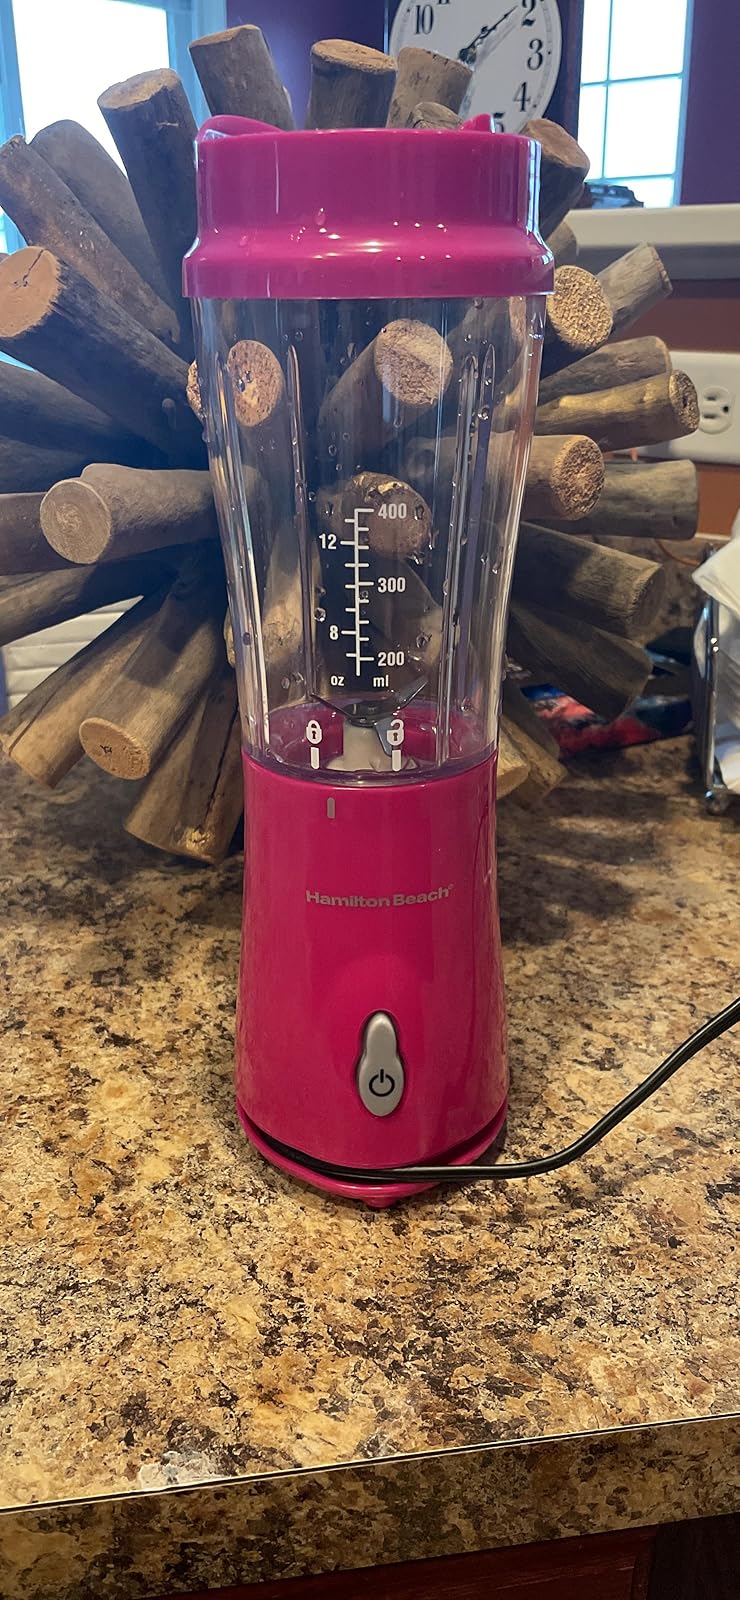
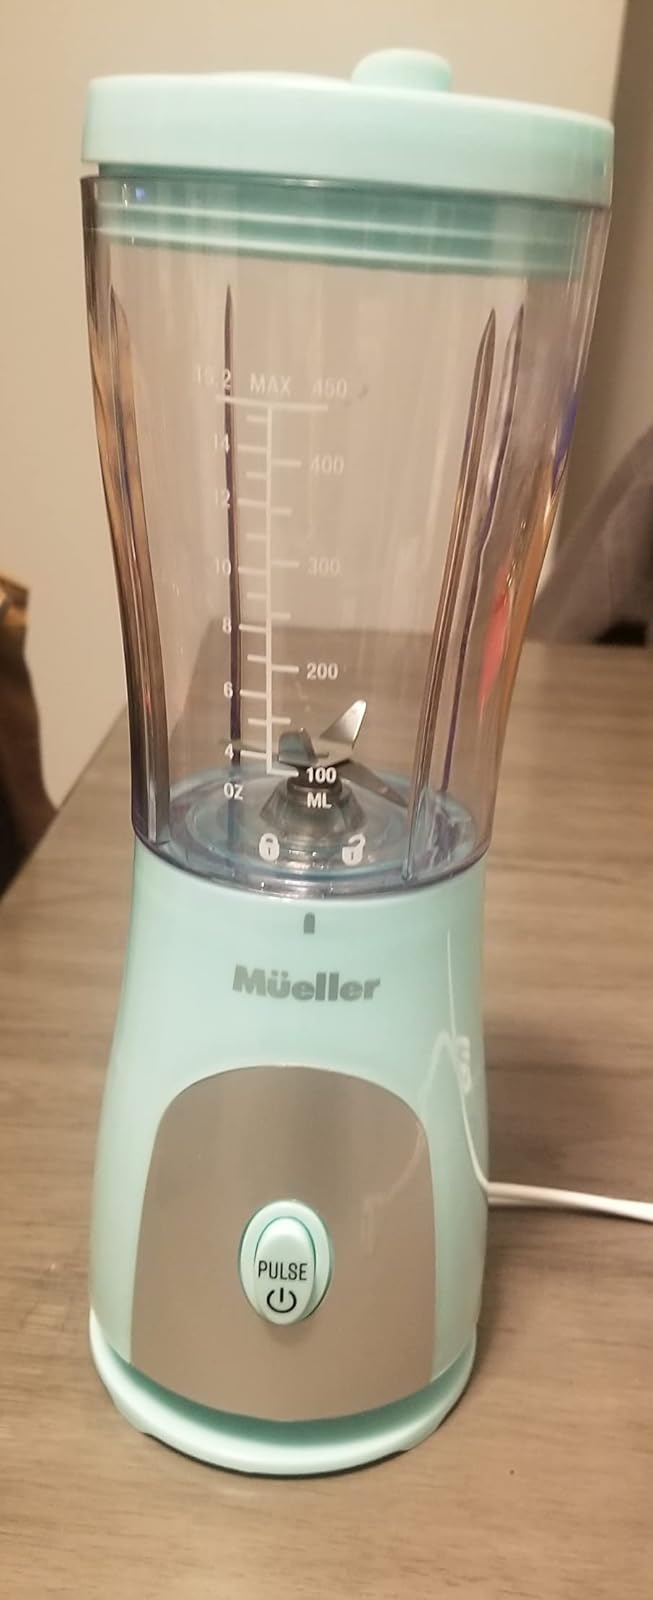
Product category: items_blender
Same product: no